Purcell–Killingsworth House

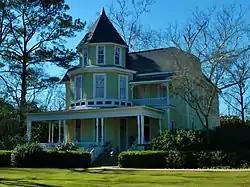

The Purcell–Killingsworth House, now the Garden Path Inn bed and breakfast, is a historic residence in Columbia, Alabama, United States. Also known as Traveler's Rest, it was completed in 1890 by William Henry Purcell (1845–1910), a prominent Columbia businessman and politician. Purcell's business interests included a steamboat landing on the Chattahoochee River. The bed and breakfast has three guestrooms.